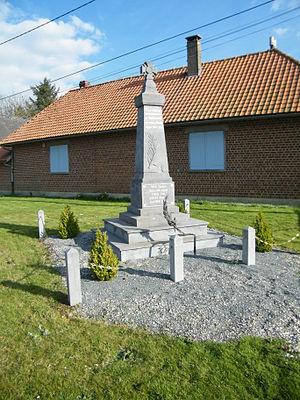
Le monument aux morts pour la patrie.
Framicourt est une commune française située dans le département de la Somme, en région Hauts-de-France.